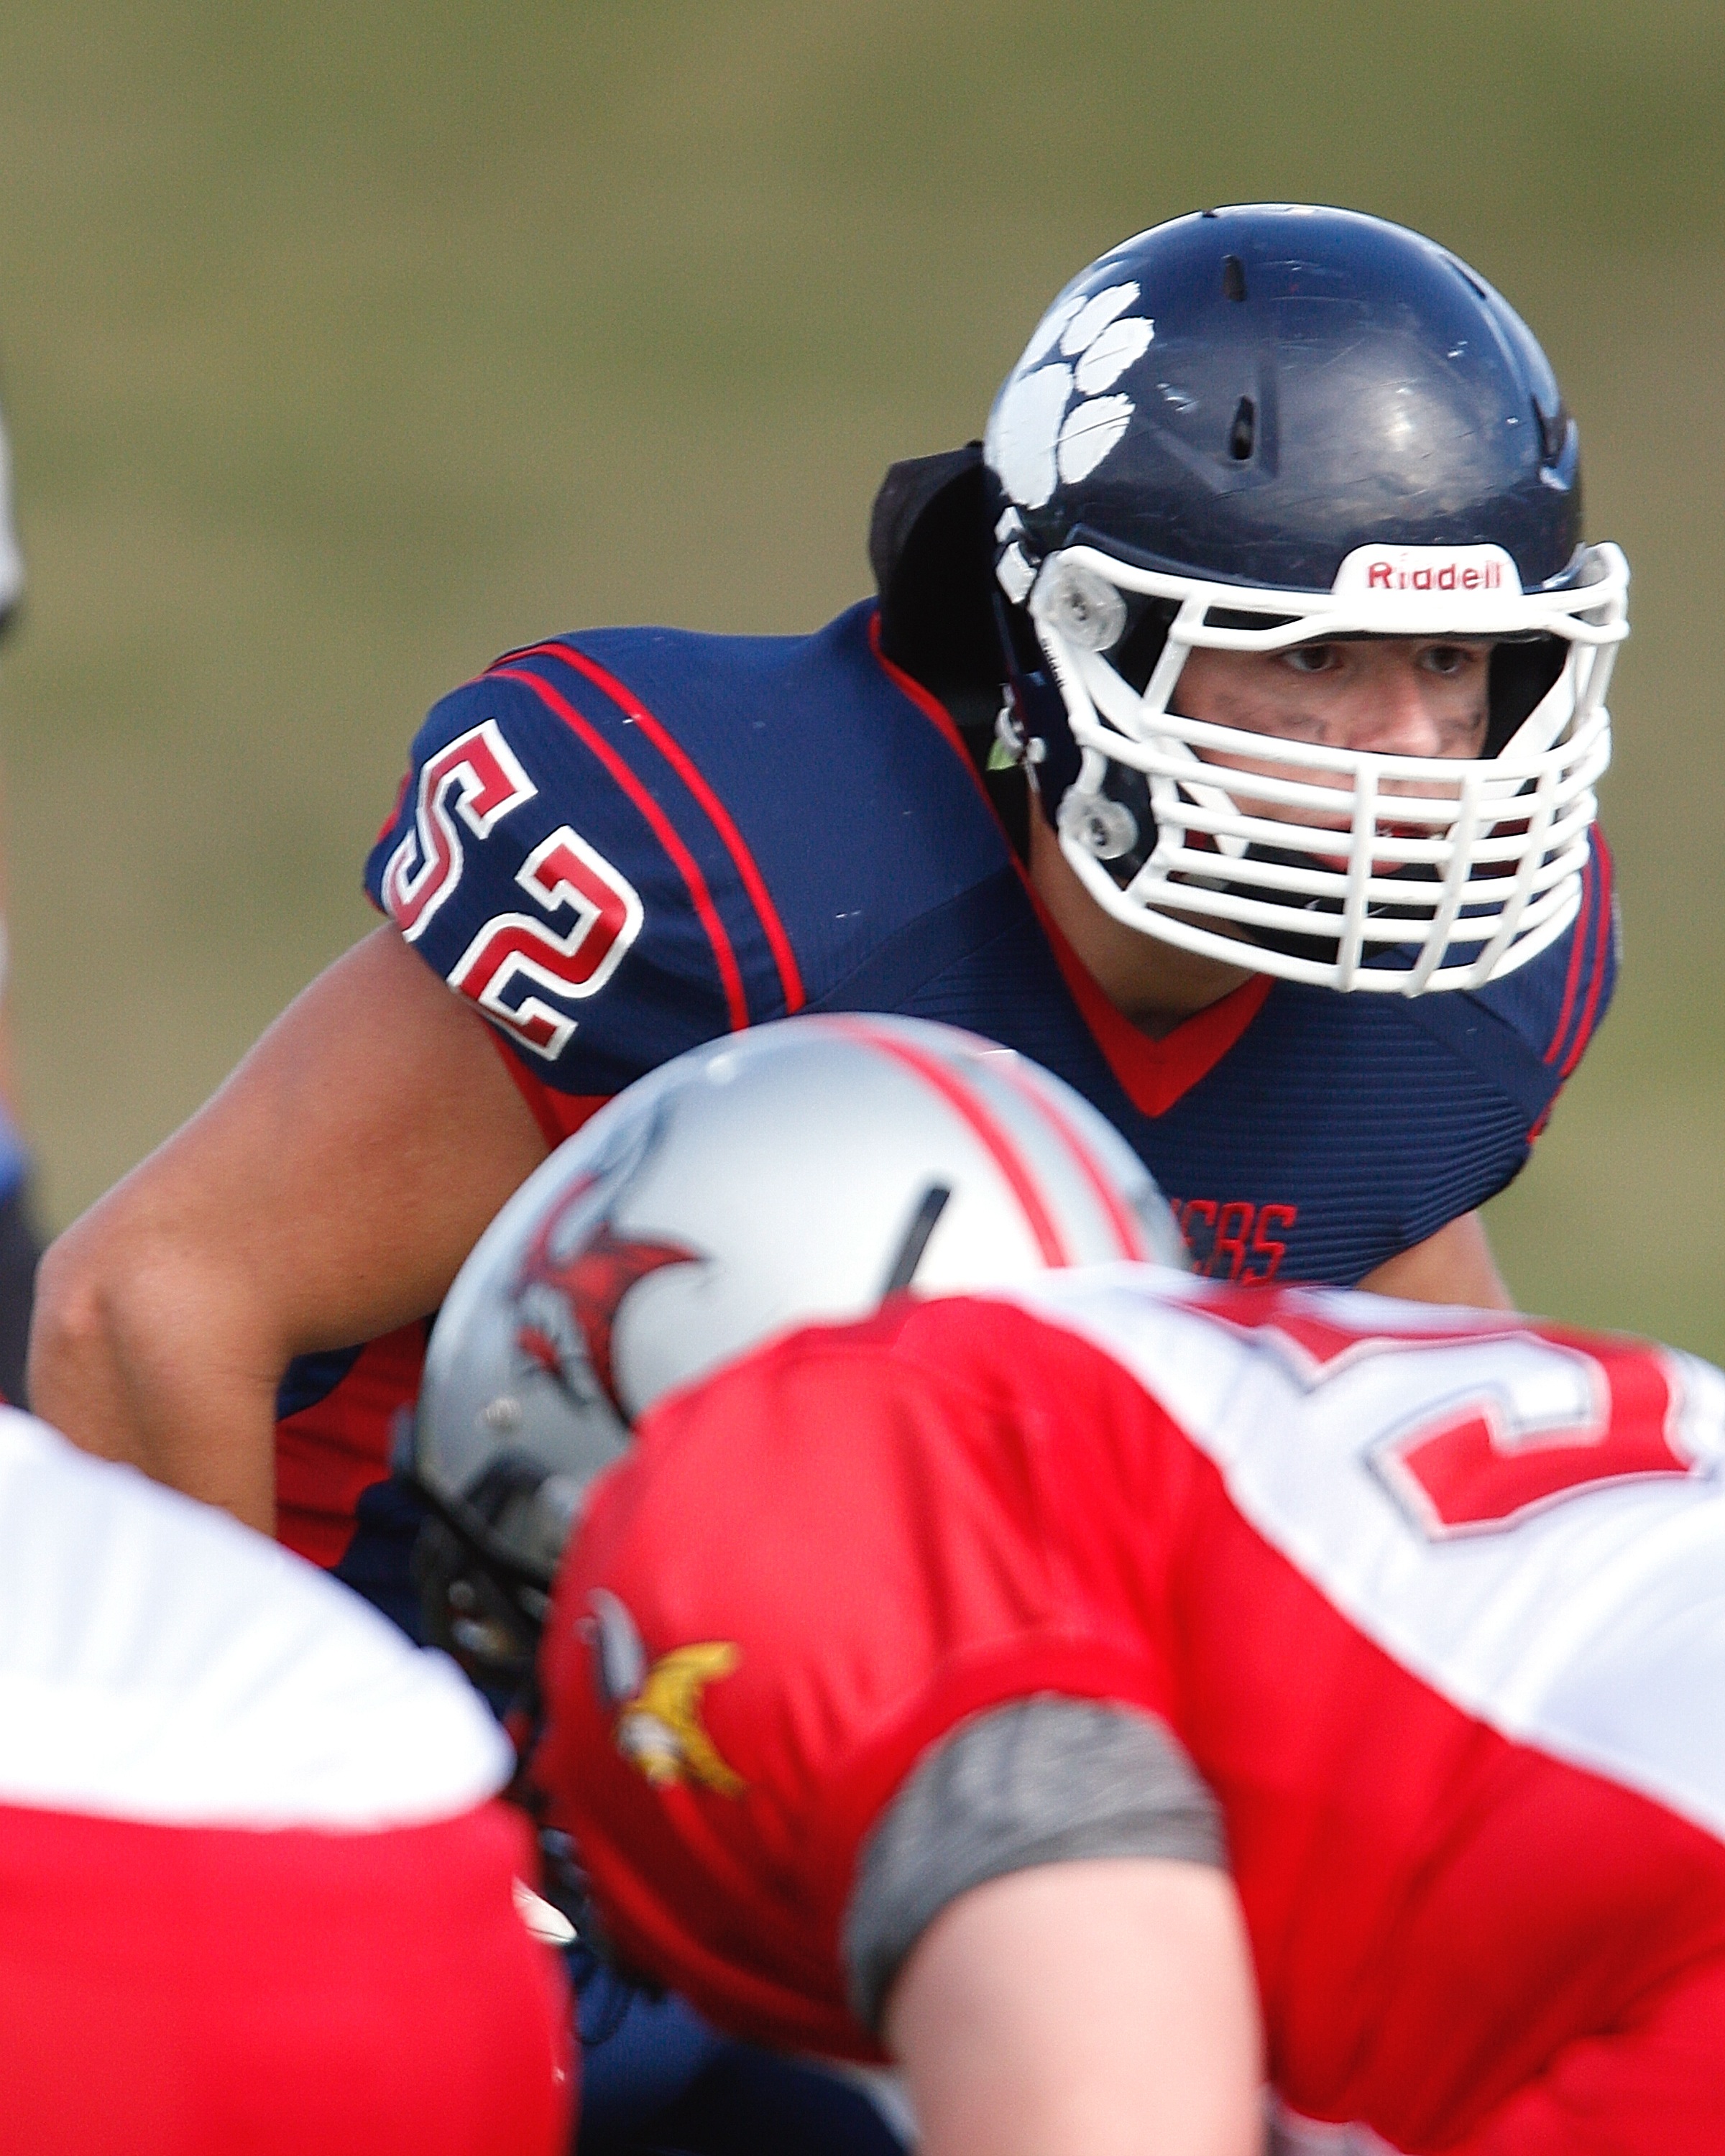
game, soccer, football, player, all star, competition, american football, focus, sports, helmet, canada, canadian, intense, athlete, defense, concentration, tackle, tough, british columbia, football player, high school, face mask, football helmet, linebacker, defensive, canadian football, middle linebacker, canadian football player, football equipment and supplies, ice hockey position, gridiron football, protective equipment in gridiron football